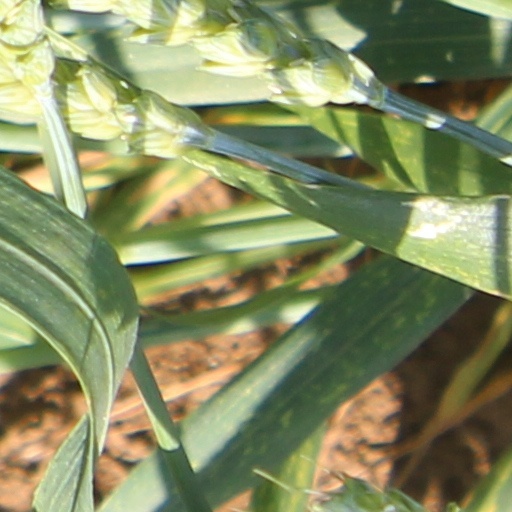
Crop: wheat